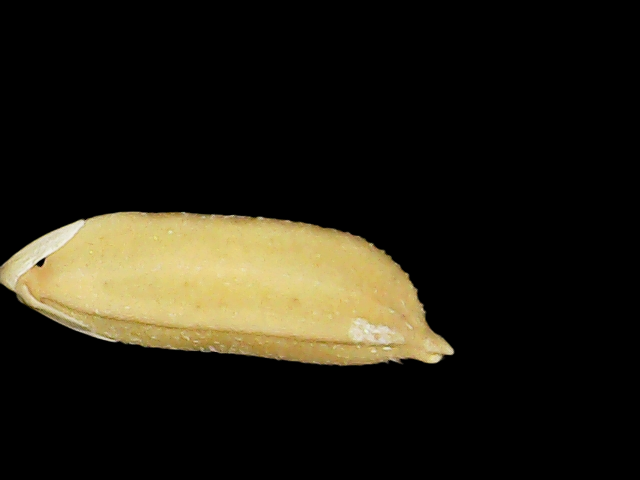
Rice variety: Binadhan24